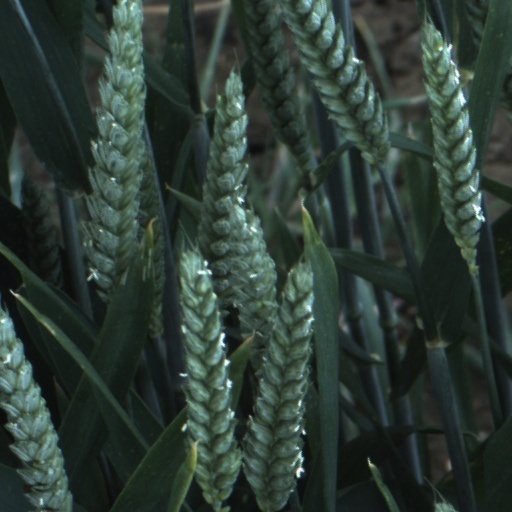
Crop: wheat